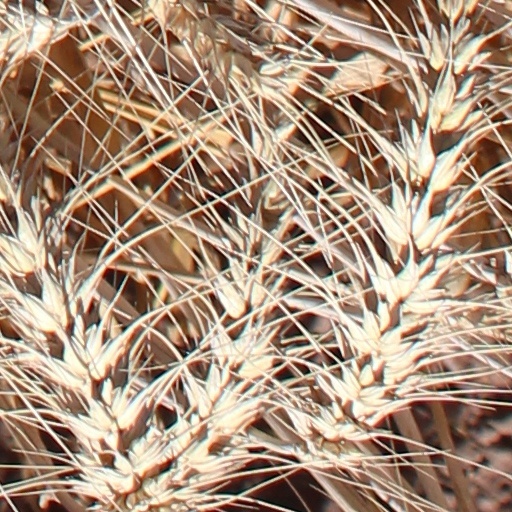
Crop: wheat